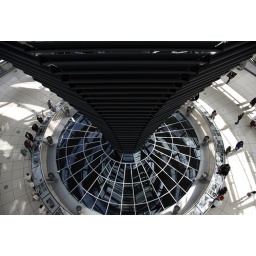
The government building in Berlin. Below the glass is where they assemble for meetings.